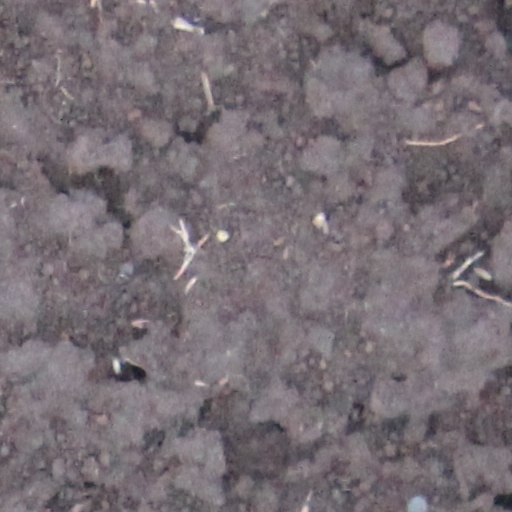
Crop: wheat